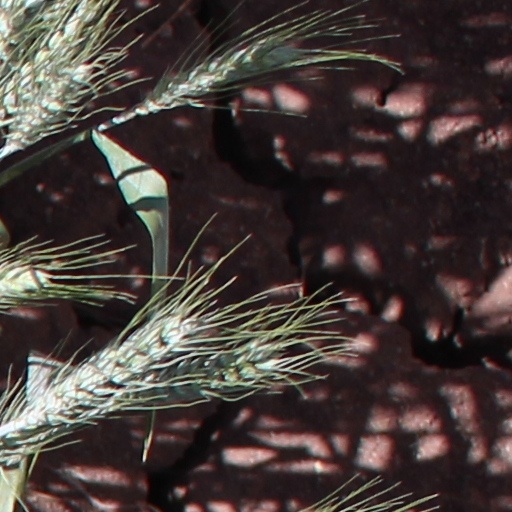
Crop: wheat